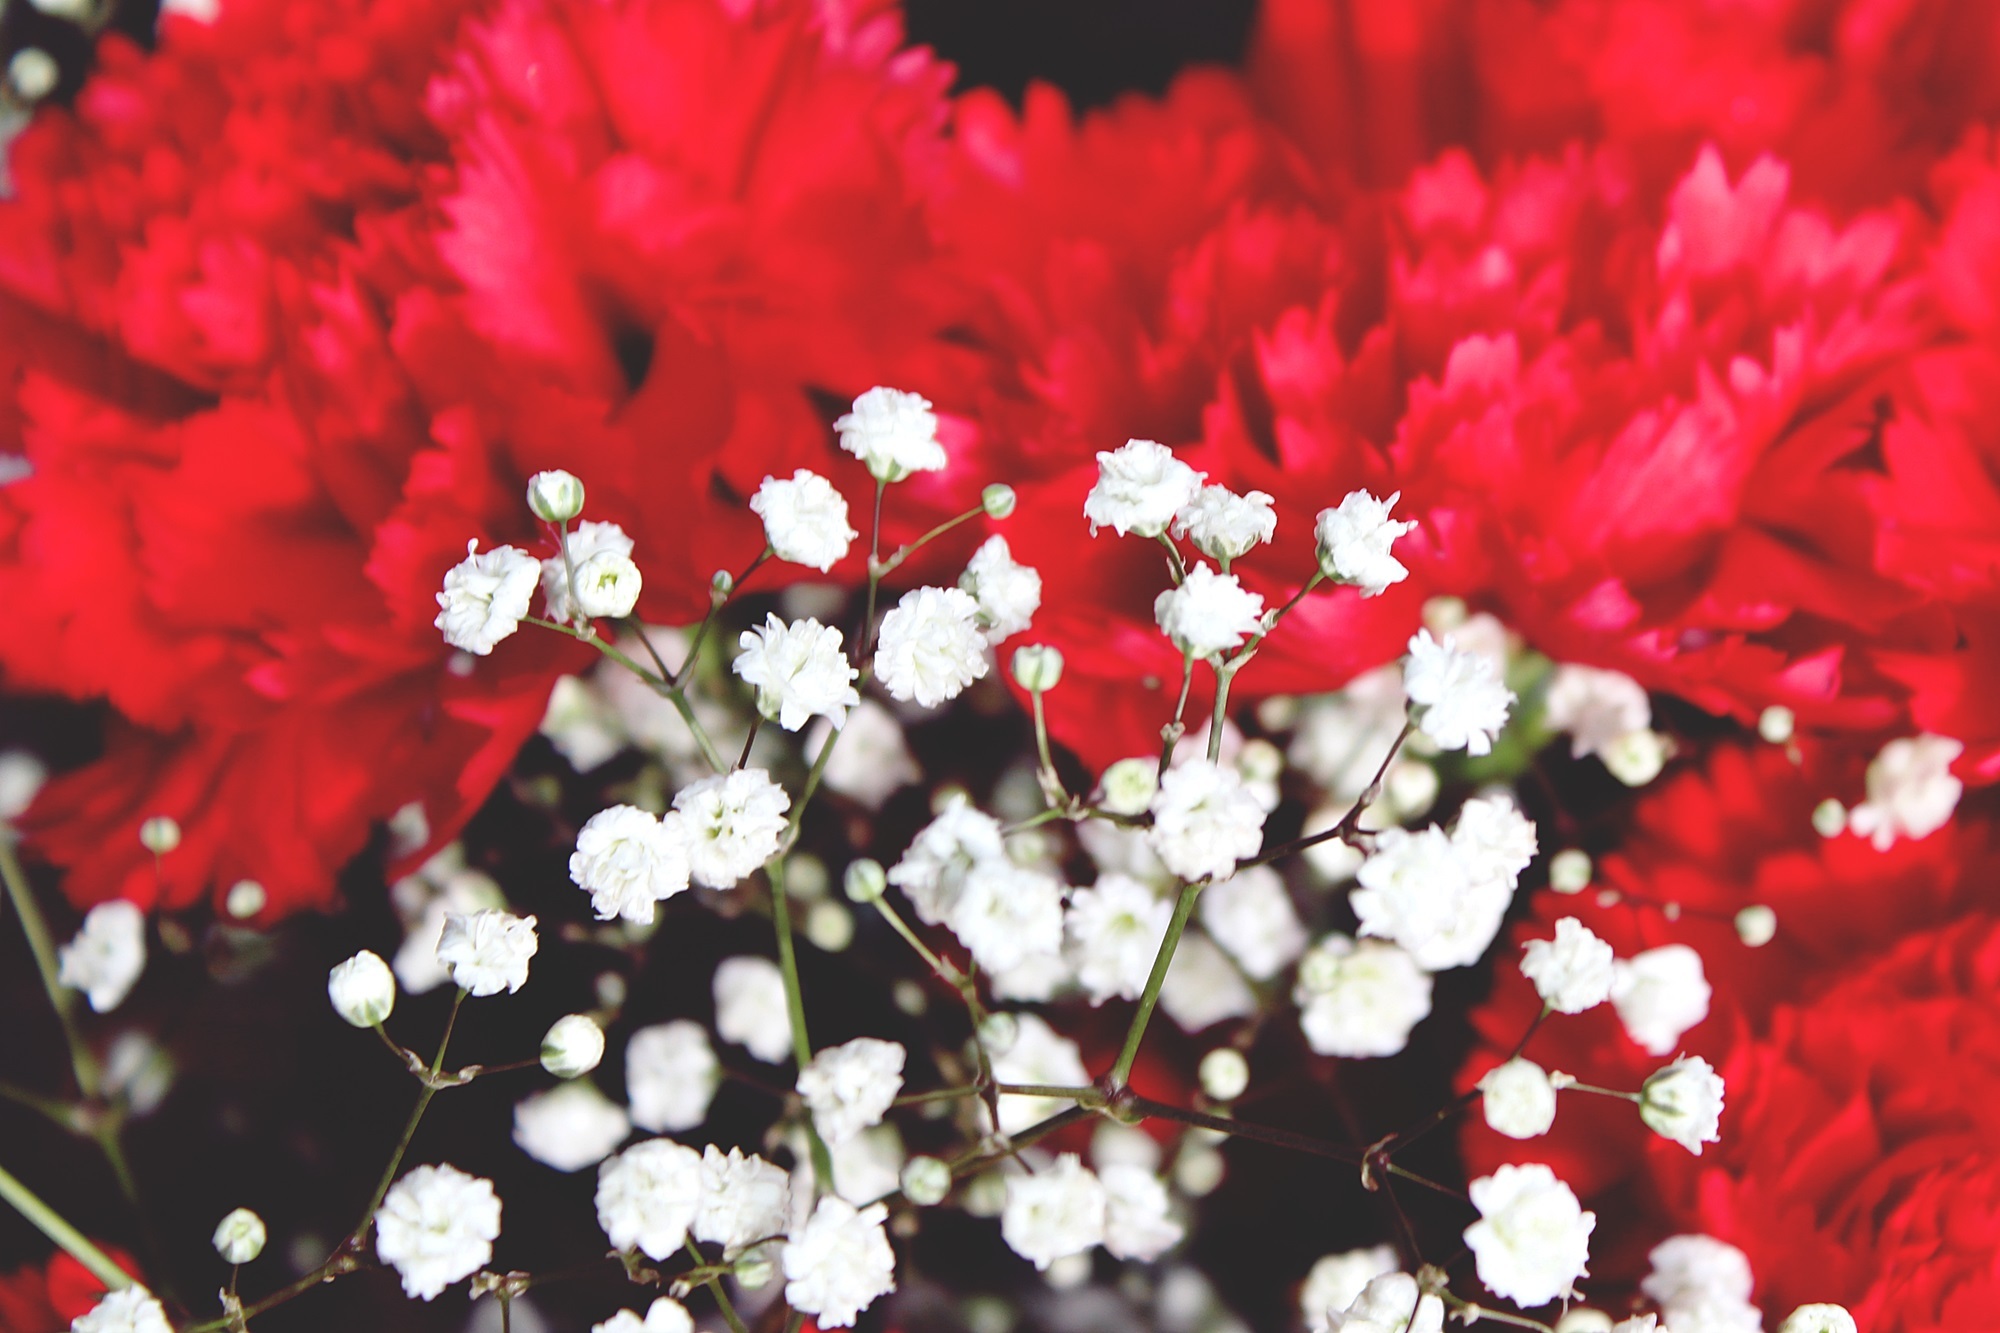
nature, blossom, plant, flower, petal, bloom, bouquet, spring, red, close, flora, gypsophila, shrub, carnation, floristry, dianthus, cloves, macro photography, flowering plant, carnation family, baby's breath, annual plant, land plant, pink family